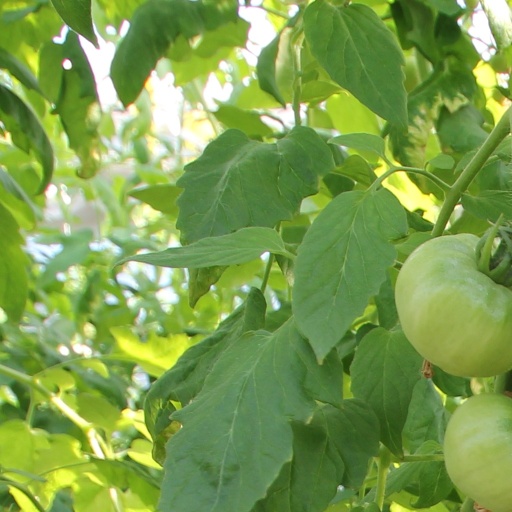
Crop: tomato